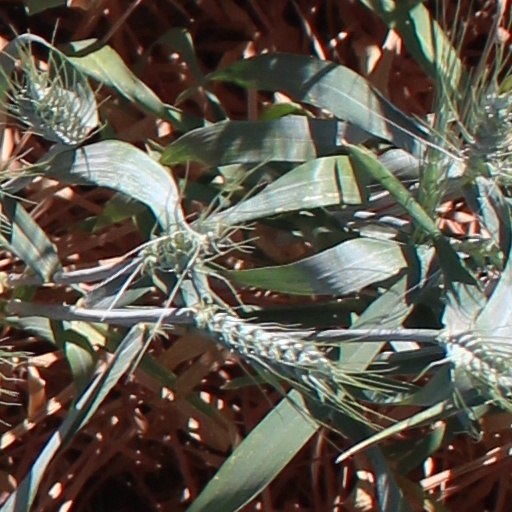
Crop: wheat